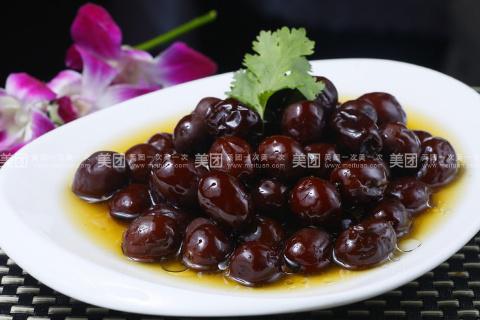
Label: black_olive